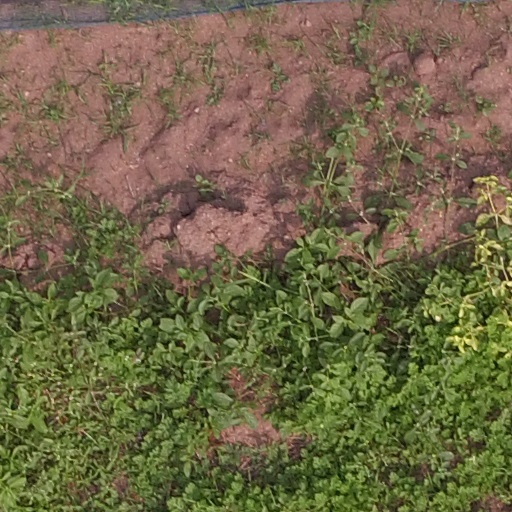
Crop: maize; corn